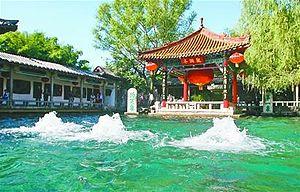
Cette liste de sources par débit a pour objectif de classer les sources dont le débit moyen est supérieur à 1 000 litres/seconde.